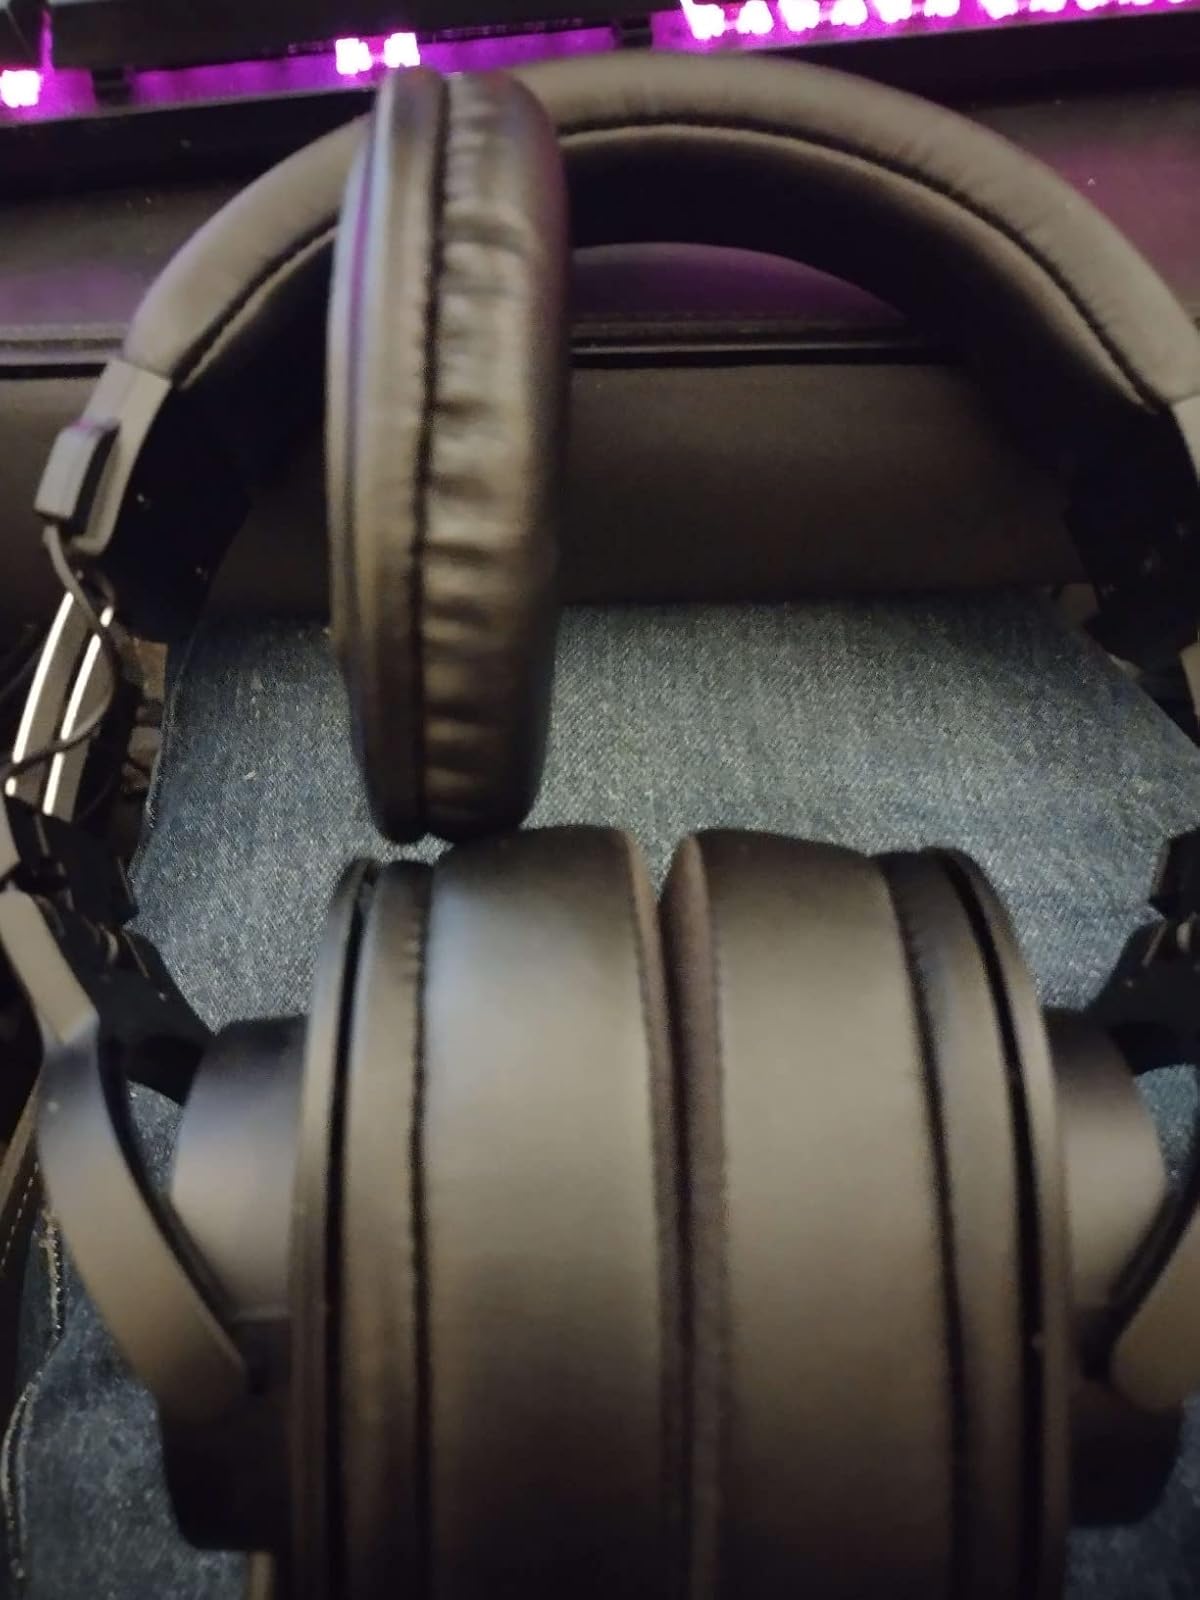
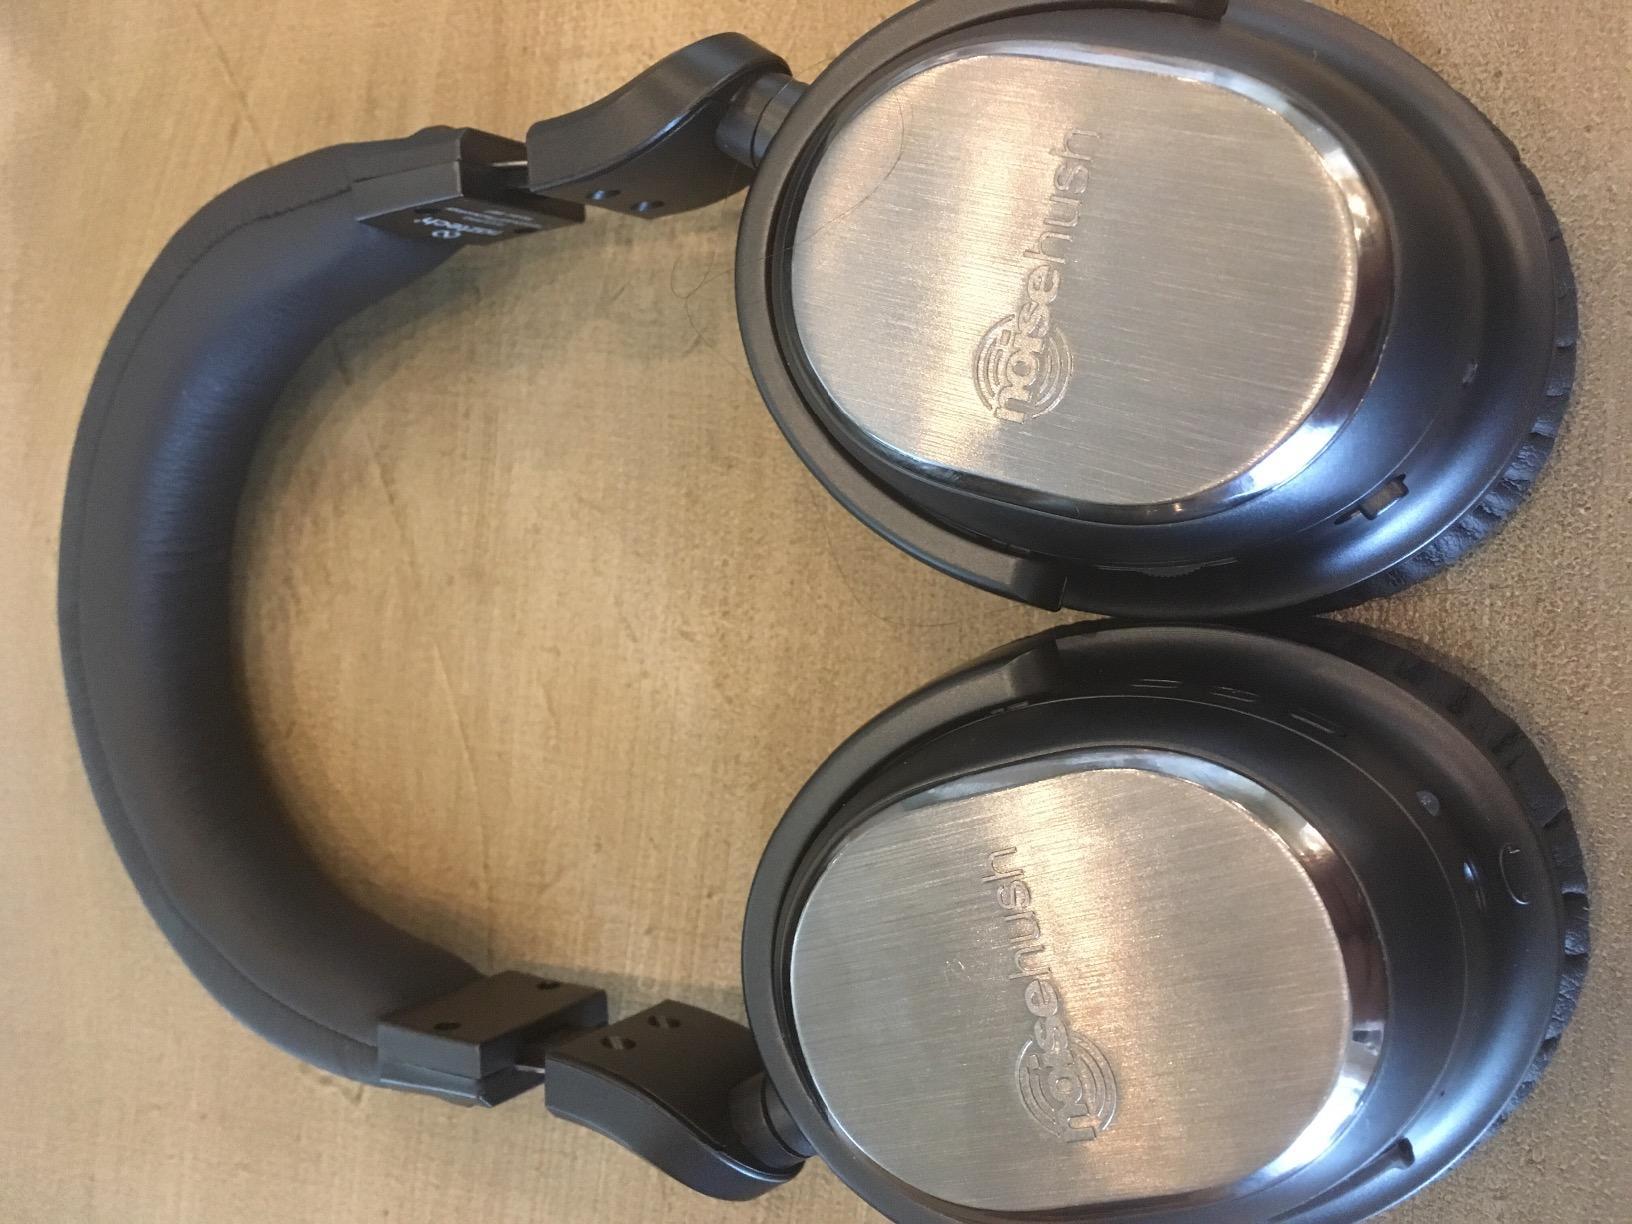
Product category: headphones
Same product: no